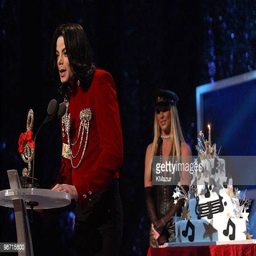
rhythm and blues artist speaks after pop artist presented rhythm and blues artist with a birthday cake at awards